Alton, Wiltshire

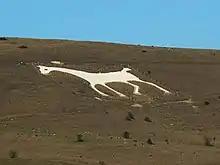
Alton Barnes White Horse from the southwest

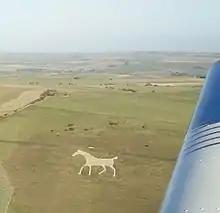
Aerial photo of the Alton Barnes White horse

There is a chalk hill figure of a horse dating from 1812, a little more than 1000 m north of Alton. It is based on another white horse hill figure in Wiltshire, the Cherhill White Horse.